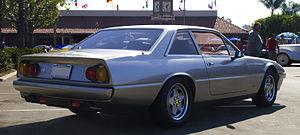
La Ferrari 400 est une automobile de tourisme développée par le constructeur italien Ferrari, dessinée par Pininfarina. Caractérisée par une carrosserie 2+2 et un moteur V12 allant de 310 à 340 ch. à l'avant, elle est la Ferrari à avoir eu la plus longue carrière dans ses multiples déclinaisons : 365 GT4 2+2, 400, 400i puis 412. La version Automatic était dotée d'une boîte automatique General Motors 3 vitesses.